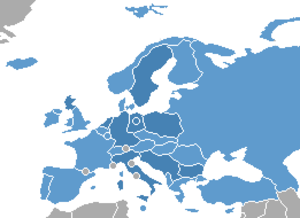
Montre les équipes du fr:Tour préliminaire de la coupe du monde de football 1974/Europe sur une carte du monde
Cette page vous présente les différents tours préliminaires à la Coupe du monde 1974. C'est la 9ᵉ édition des éliminatoires puisqu'en 1930, la première Coupe du monde se joue « sur invitation ».